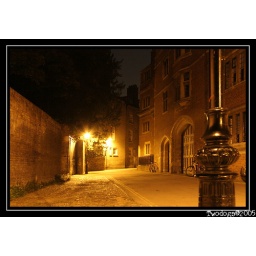
A Cambridge backstreet at night, this leads to the only public bridge over the river in central Cambridge